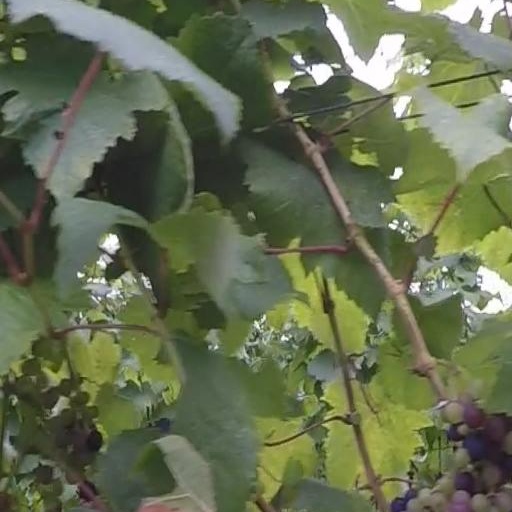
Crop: grape